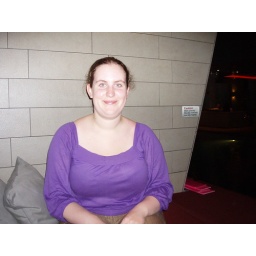
This bar was very cool - open air with a swimming pool in the middle